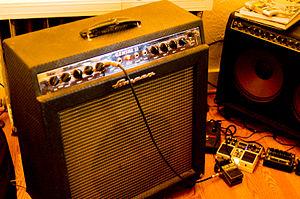
Ampeg est une société américaine d'instruments de musique et d'amplificateurs. Elle est principalement connue pour ses amplis de basse dont les plus connus sont ceux de la série SVT. Elle est la marque n°1 en amplis de basse devant Marshal.